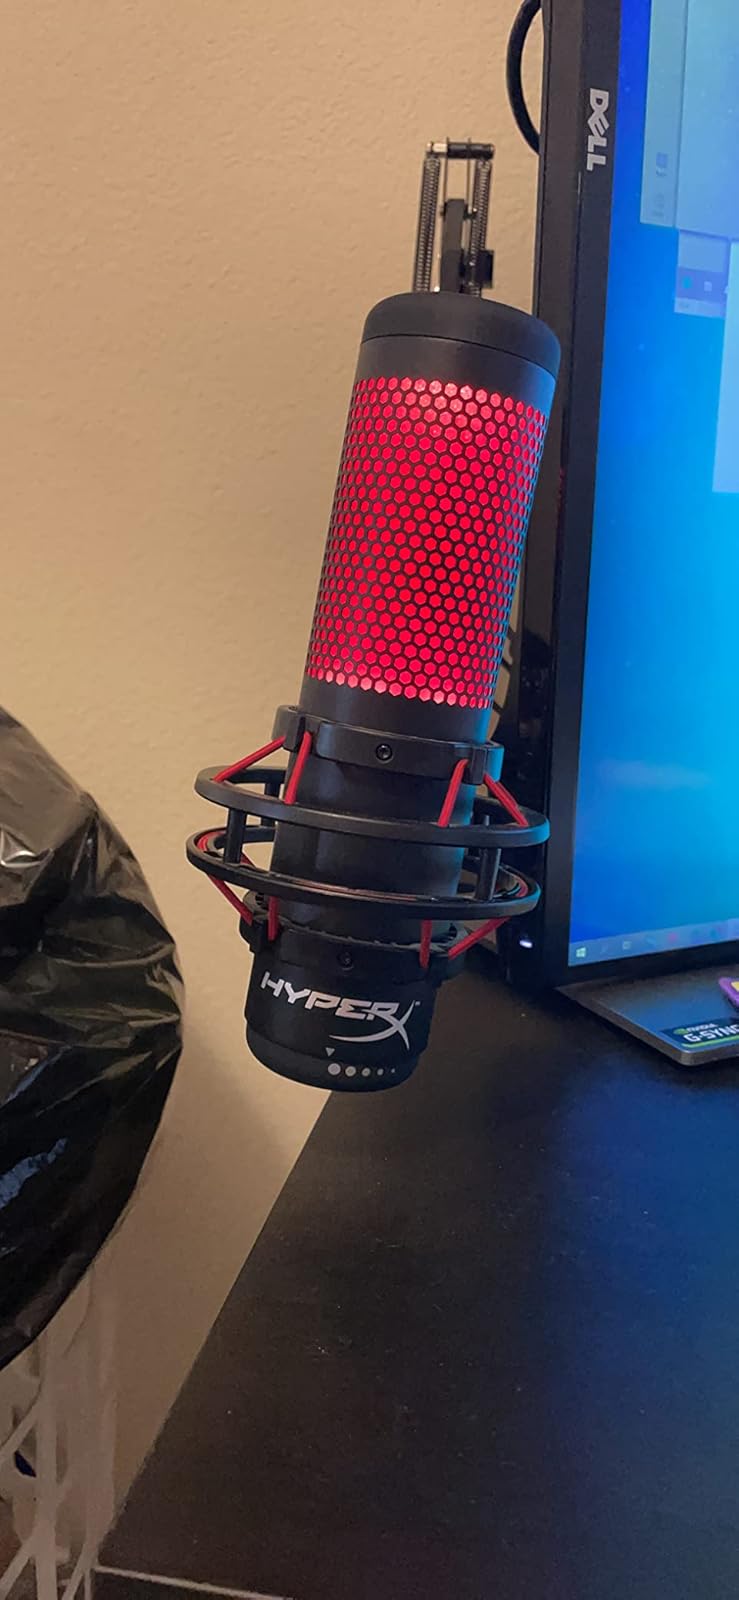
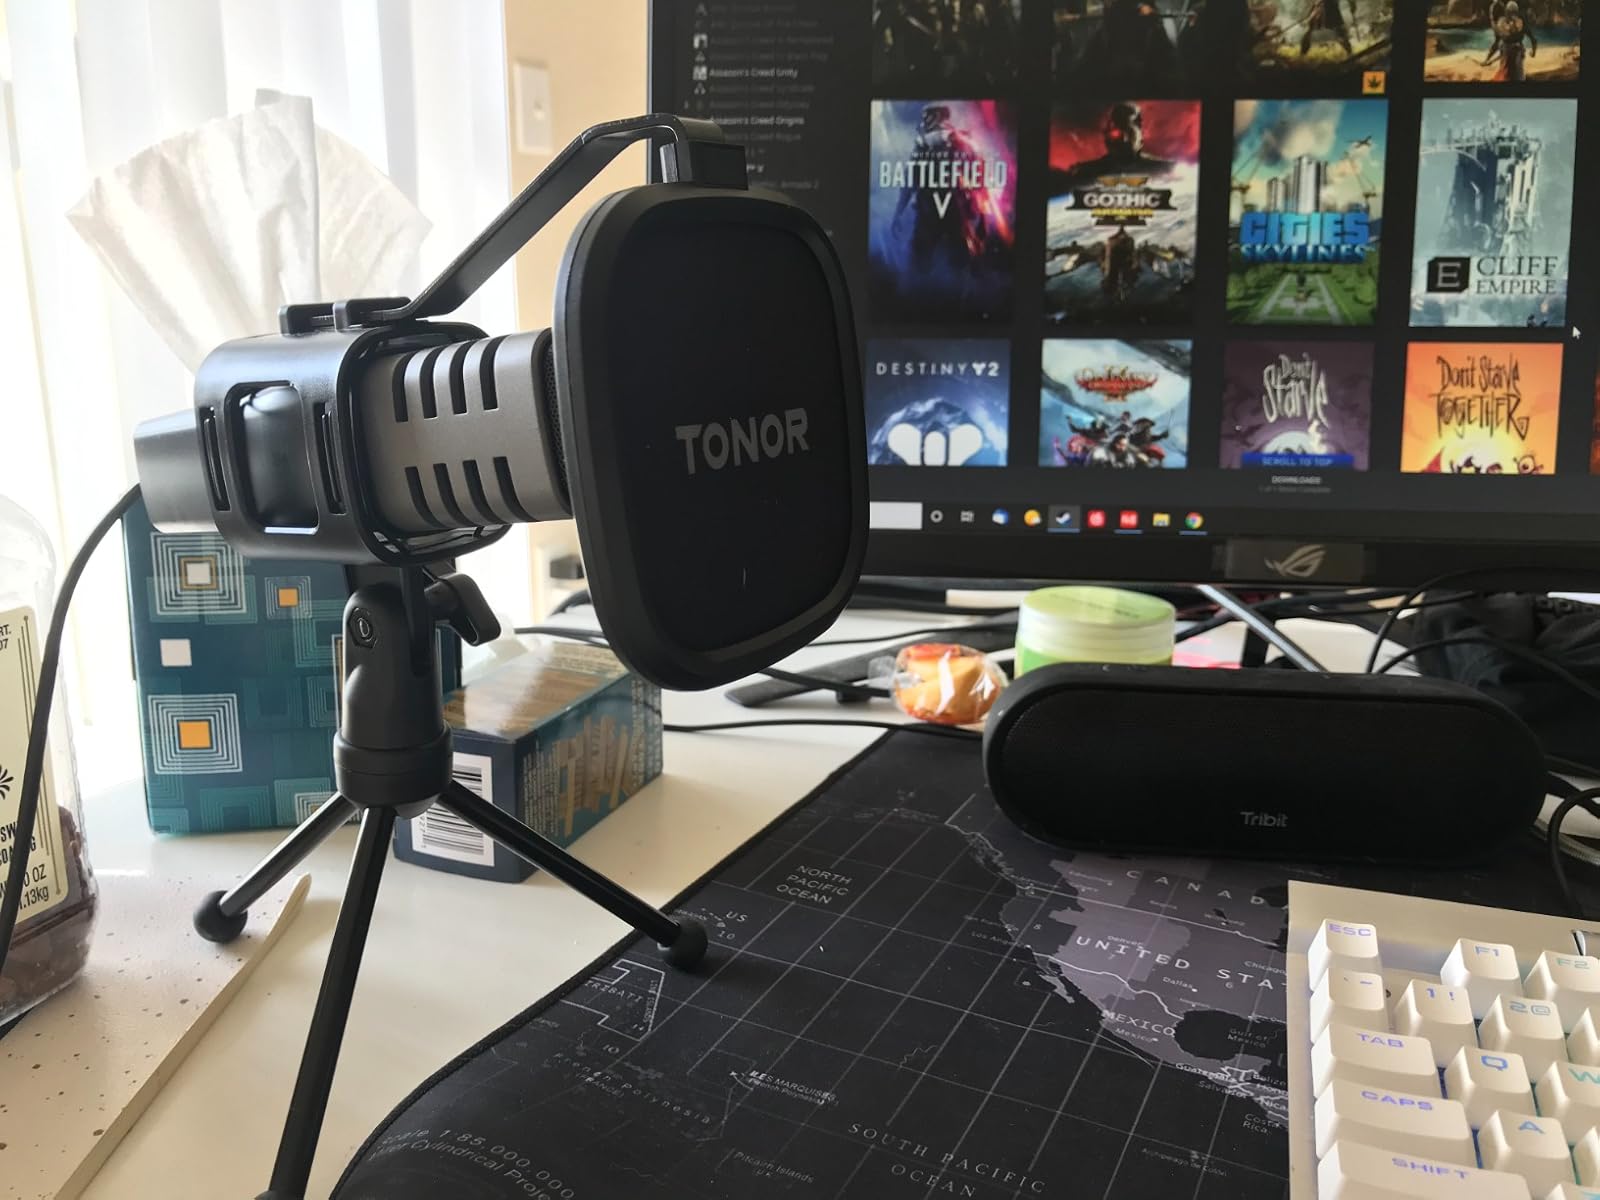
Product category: microphone
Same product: no